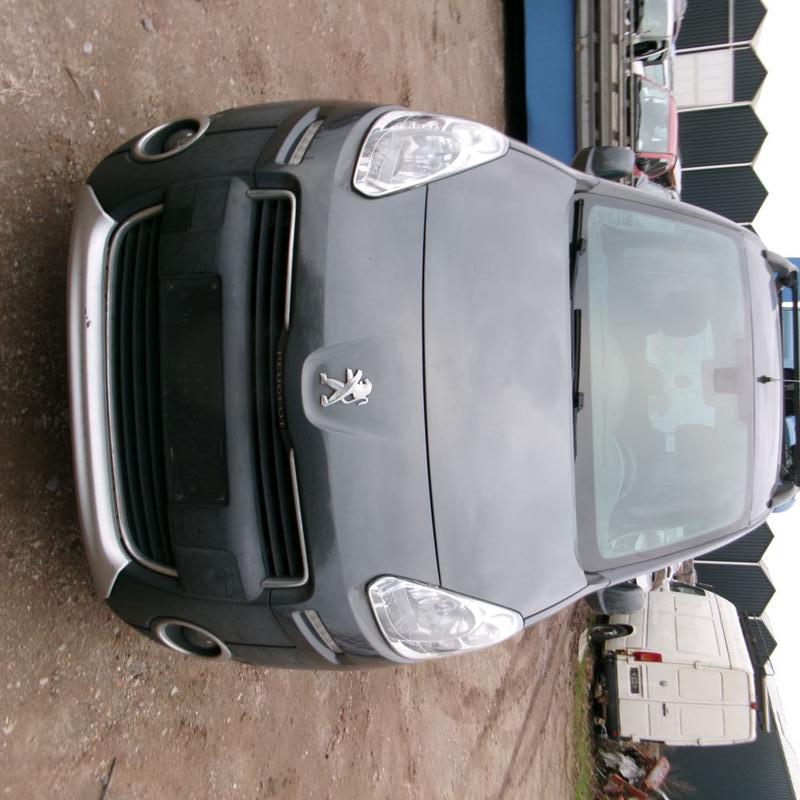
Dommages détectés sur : plaque d'immatriculation avant, capot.
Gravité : majeur